Hodge-Cook House

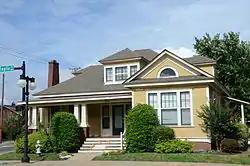

The Hodge-Cook House is a historic house at 620 North Maple Street in North Little Rock, Arkansas. It is a -story wood-frame structure, with clapboard siding and a hip roof pierced by hip-roof dormers on each side. A gable-roof section projects from the right side of the front, with a three-part sash window and a half-round window in the gable. A porch extends across the rest of the front, supported by tapered Craftsman-style fluted square columns. The house was built c. 1898 by John Hodge, a local businessman, and is one of the city's finest examples of vernacular Colonial Revival architecture.